RMS Queen Mary

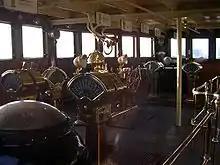
"Queen Mary" bridge in 2005

"Queen Mary", bought by Long Beach in 1967, was converted from a seafaring vessel to a floating hotel. The plan included clearing almost every area of the ship below "C" deck (called "R" deck after 1950, to lessen passenger confusion, as the restaurants were located on "R" deck) to make way for Jacques Cousteau's new Living Sea Museum. This increased museum space to .